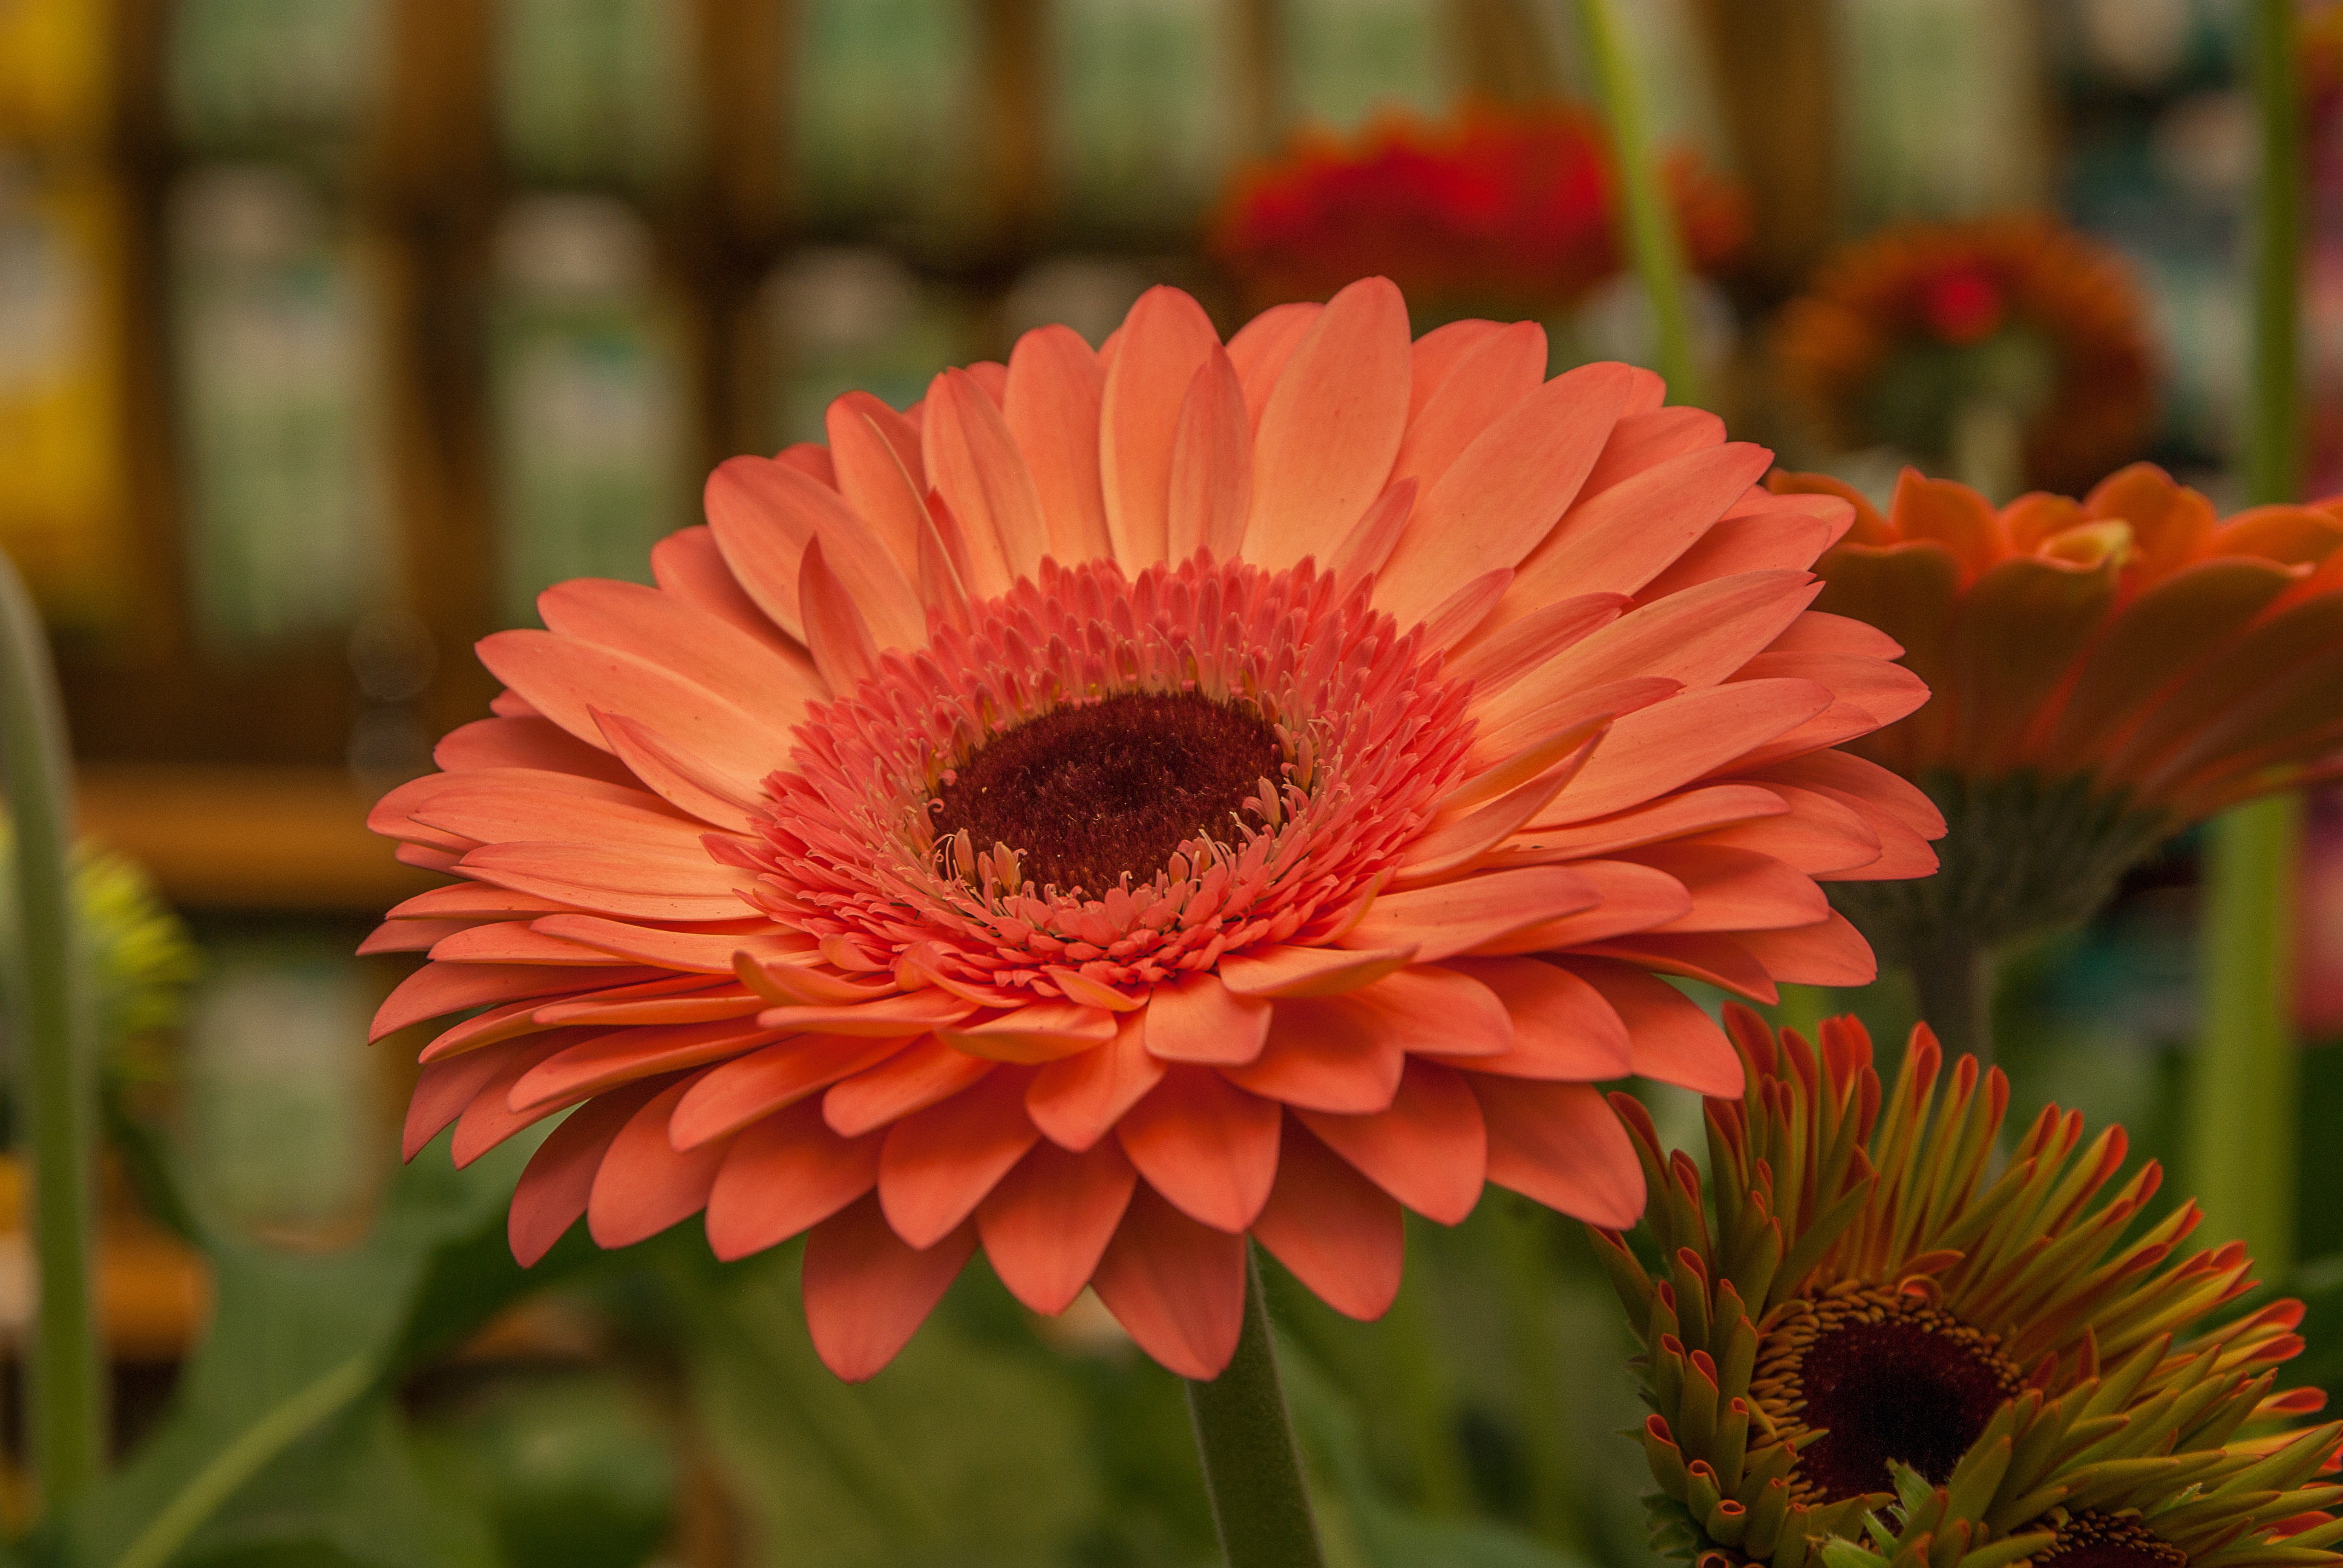
plant, flower, petal, botany, garden, flora, gerbera, macro photography, flowering plant, daisy family, annual plant, plant stem, land plant